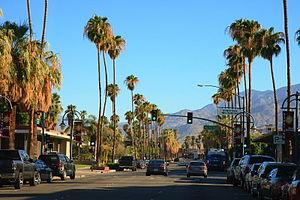
Palm Springs est une municipalité du comté de Riverside dans le sud de la Californie aux États-Unis. D'une population de 44 552 habitants en 2010, la ville est réputée comme station de tourisme, notamment auprès de la communauté LGBT, de même que pour ses parcours de golf, le tennis, l'équitation, le cyclisme et la randonnée dans les aires désertiques et montagneuses des environs.